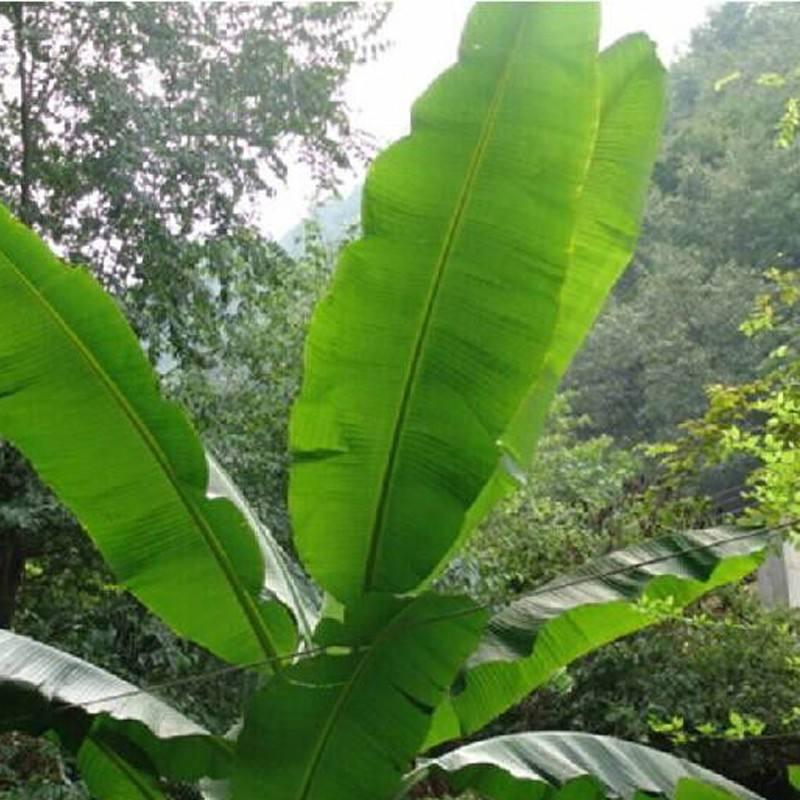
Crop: unknown
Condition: banana